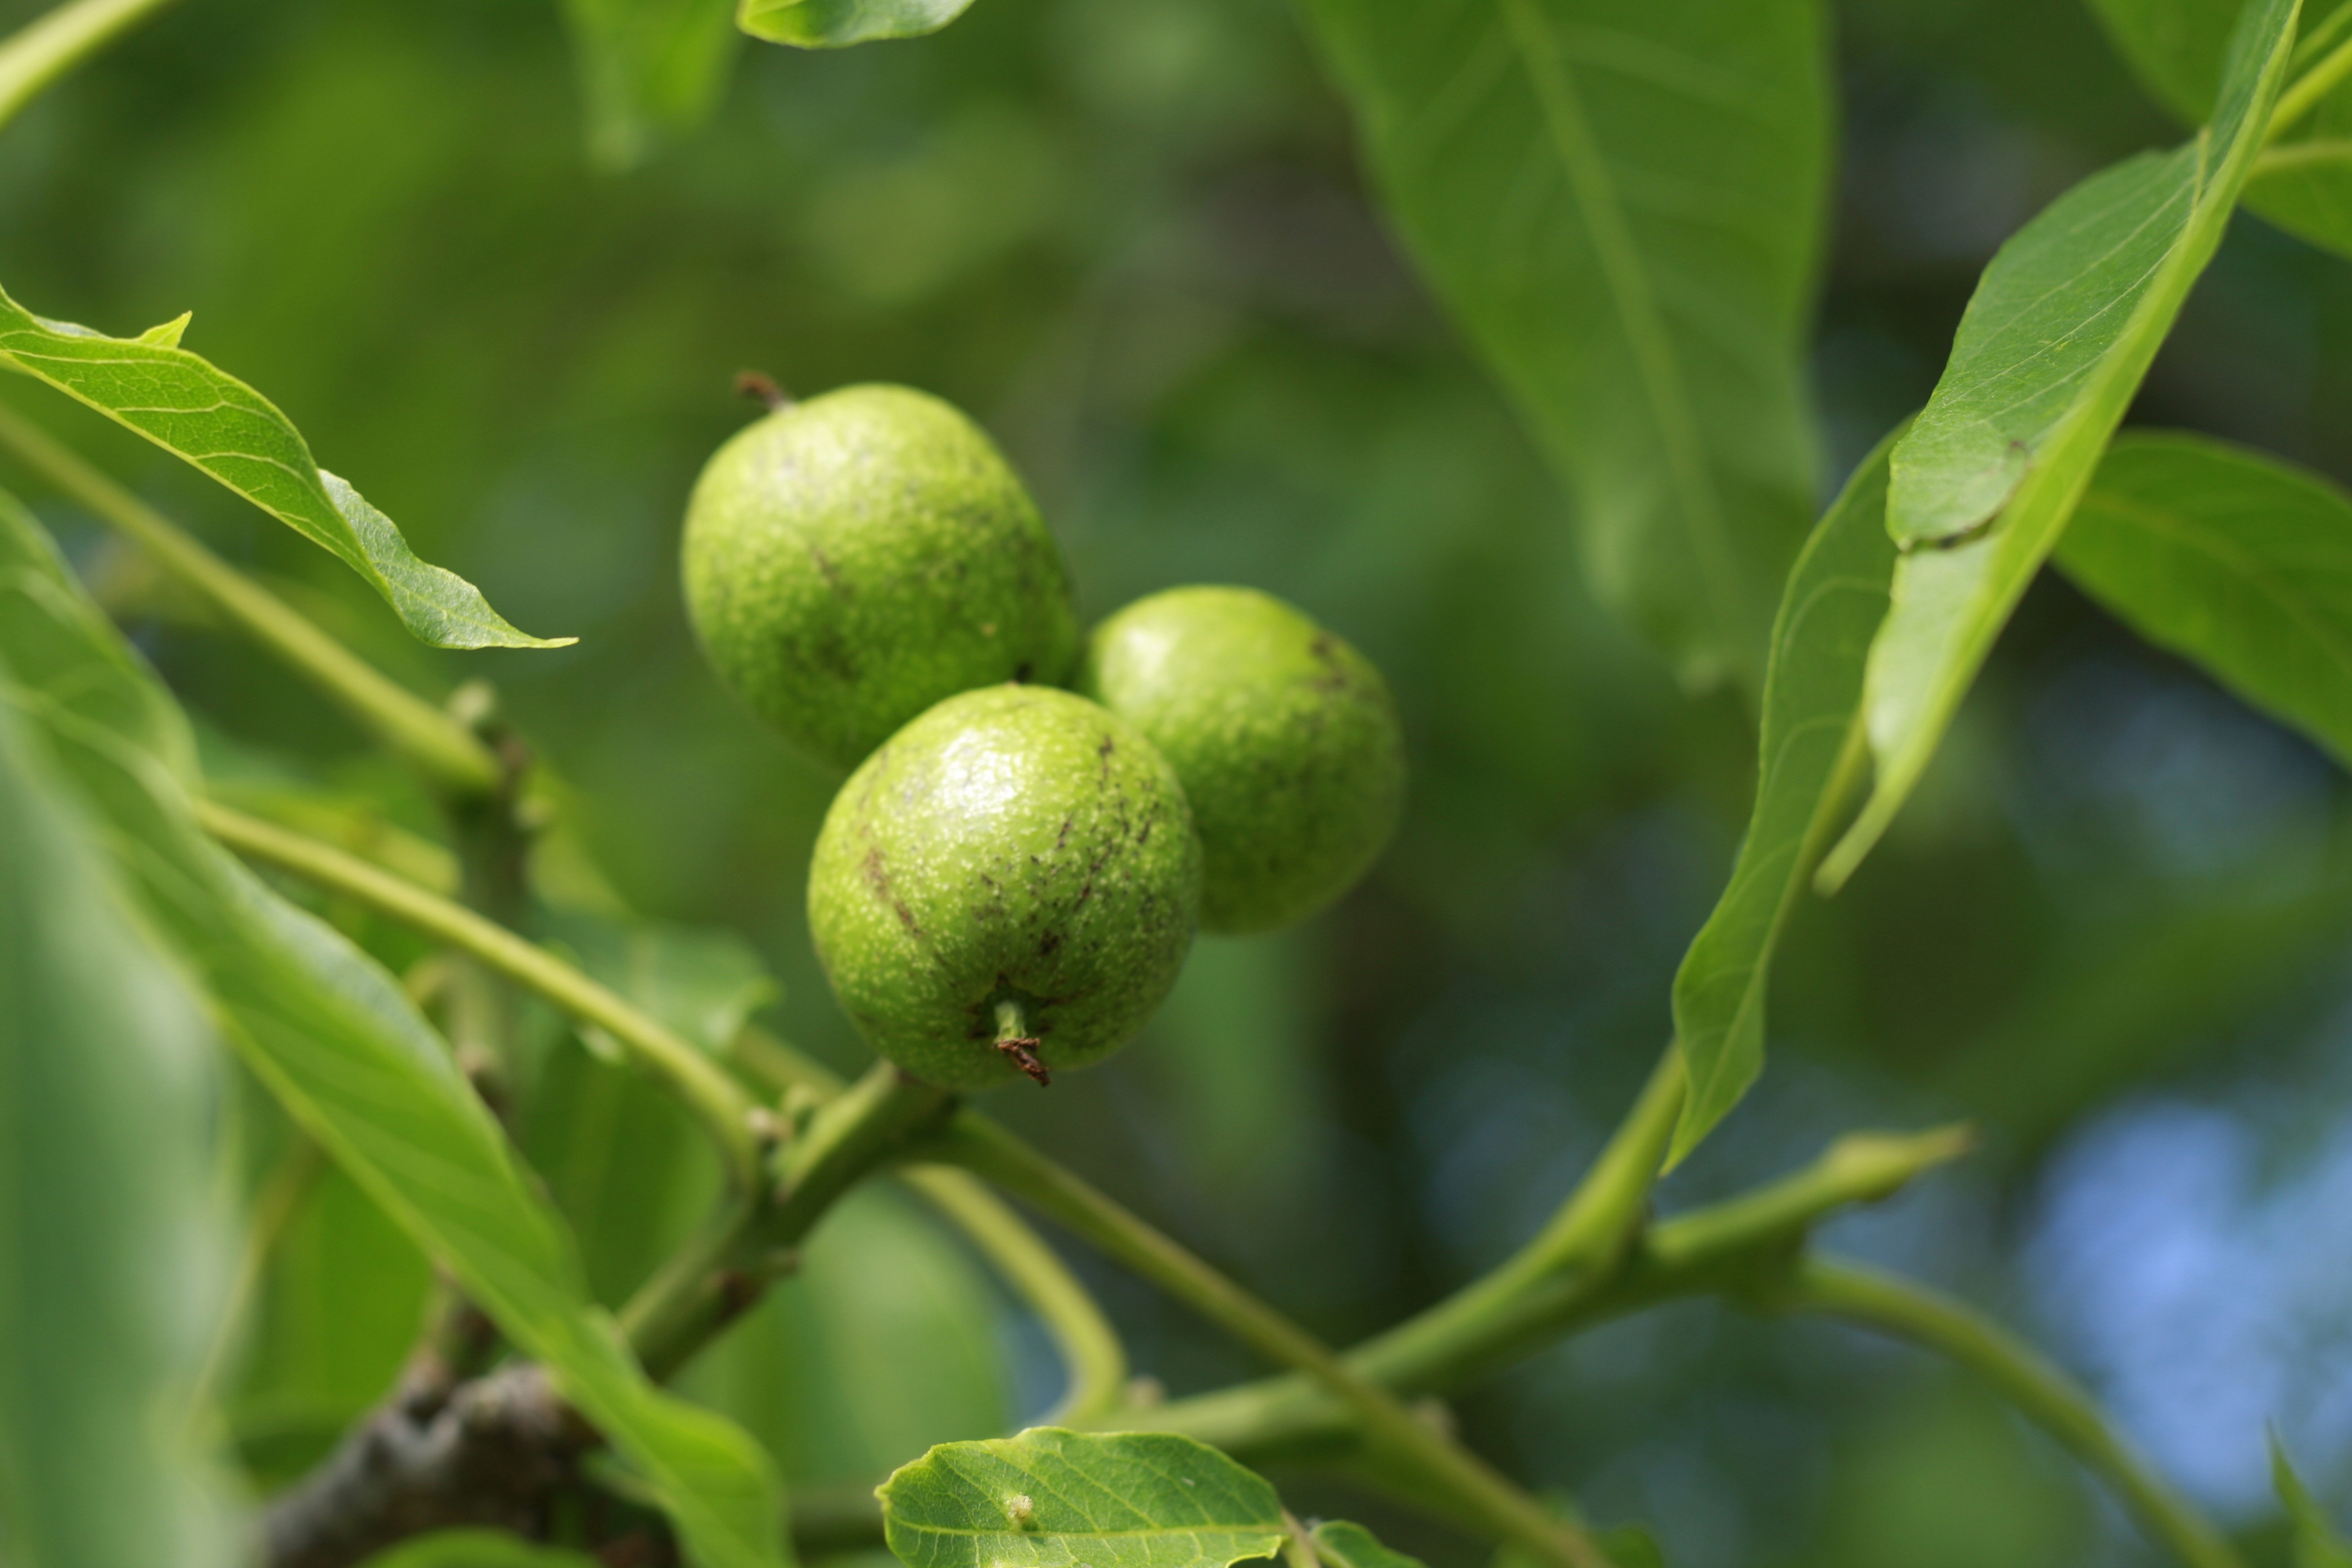
tree, nature, branch, plant, fruit, flower, food, green, produce, evergreen, nut, close, flora, shrub, citrus, flowering plant, bitter orange, woody plant, land plant, key lime